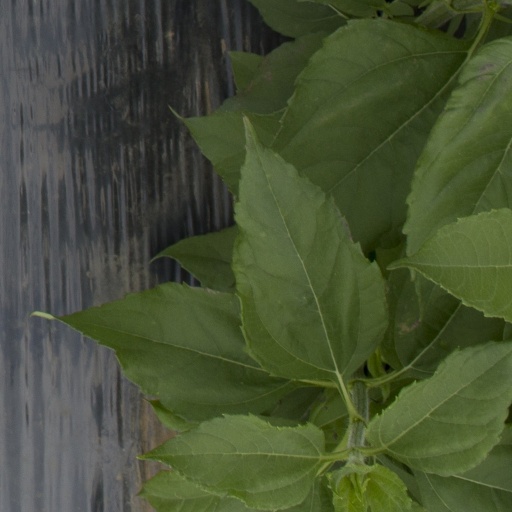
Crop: Jerusalem artichoke